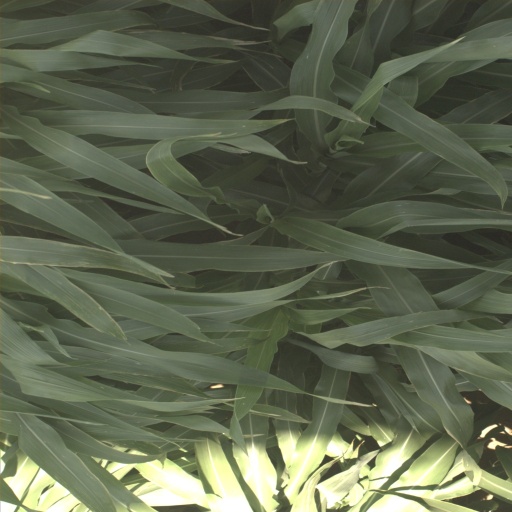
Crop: sorghum